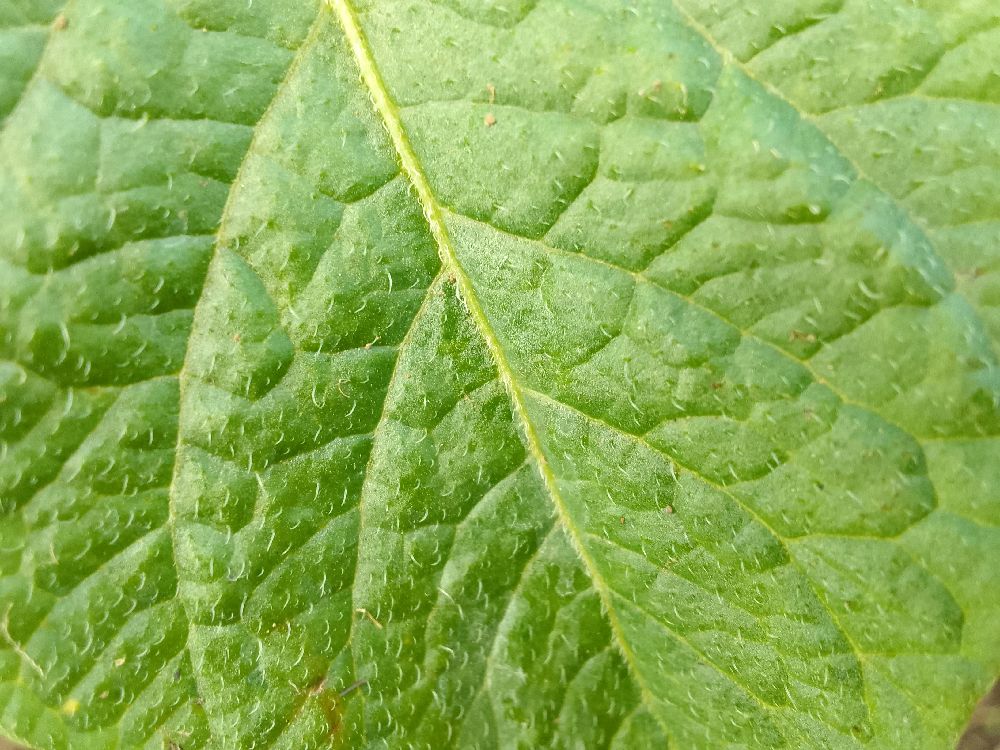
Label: Healthy